La balsa

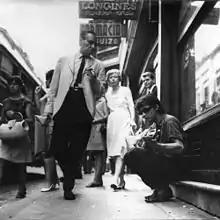
Tanguito playing the guitar on the street in 1968, following the success of "La balsa"

"La balsa" became a hymn for the burgeoning Argentine hippie movement of Plaza Francia, with its adherents calling themselves ""náufragos"" (English: "the shipwrecked" or "castaways") in reference to the song. On September 21, 1967—the date of both Student Day and Spring Day in Argentina—Lernoud, Hernán Pujó and Mario Rabey organized a reunion at Plaza San Martín to evidence the arrival of the hippie movement in Buenos Aires, which gathered around 250 young "porteños". Lernoud recalled in 2006: "We had to find a way to stop being arrested, because there were already many boys with long hair in Buenos Aires, we were not alone. Since "La balsa", the public began to be seen, and the fact that in the neighborhoods there were boys [like that]." He also described the event as "a publicity stunt of something that already existed, so that—for example—people would know that the long-haired boy they saw on the street was a hippie who wanted peace." The high attendance was sparked by the popularity of "La balsa" and "Ayer nomás", thus Tanguito had a leading role in these kind of gatherings. Much of the press focused on them, including "La Razón", "Gente", "Siete Días" and "Así". The latter made a series of publications about the hippies of Buenos Aires, with one of the interviewees stating: "We are not hippies, but castaways. This is the current version of a sociological-literary movement founded by Allen Ginsberg and Jack Kerouac. I came to this after passing and overcoming other philosophical stages that would become the four paths to reach the Human Truth: yoga, Zen Buddhism, sabat (a fighting doctrine) and karate." "Así" was later closed in 1970 by the military dictatorship, declaring that it was "characterized by a sensationalism that does not stop to profit from the lowest instincts and passions", and a threat to "morality, modesty and good manners." In a contemporary article, "Primera Plana" reported that in October 1967, "the number of hippies was estimated at about 200, with preponderance of males: most were middle-class adolescents, who studied or had studied". By November, they "spread out in neighborhoods that had not yet known their customs and appearances". For instance, several bars on Avenida Corrientes became crowded with young, bohemian people.